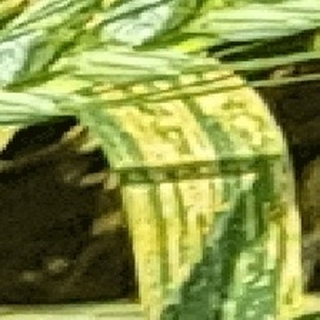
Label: wheat_yellow_rust